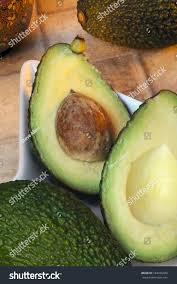
Label: Avocado